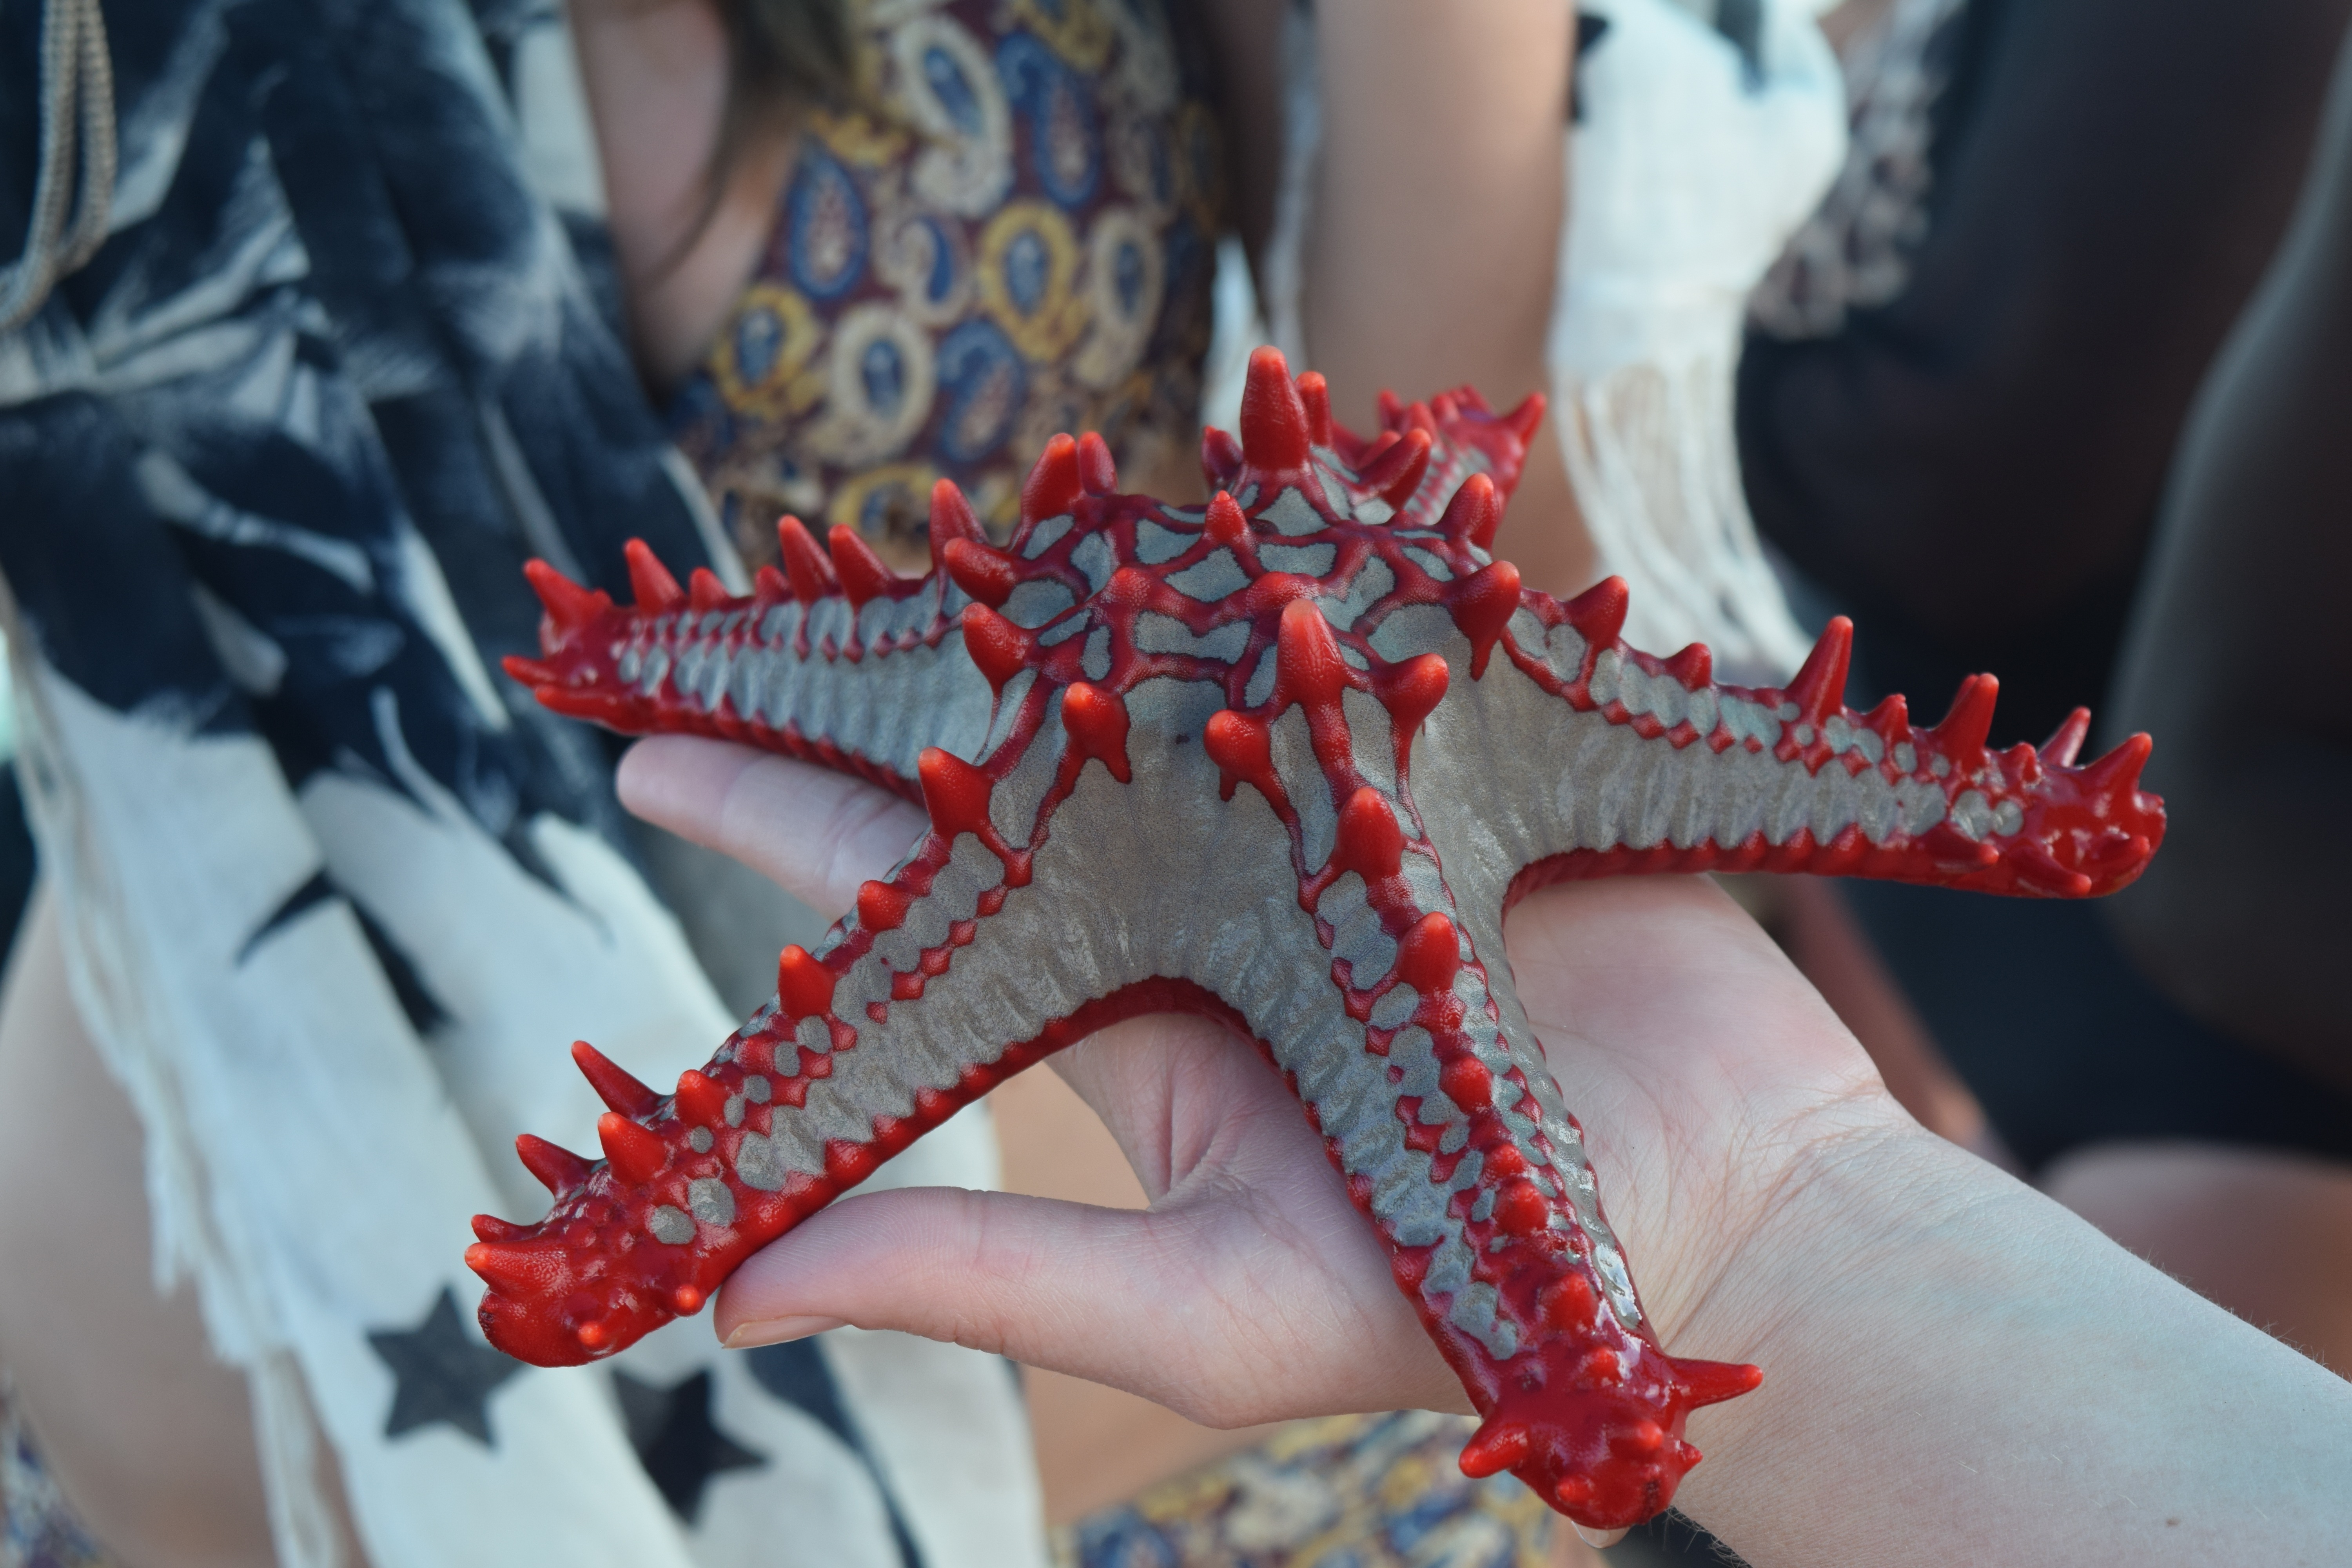
sea, red, material, starfish, invertebrate, zanzibar, echinoderm, marine invertebrates